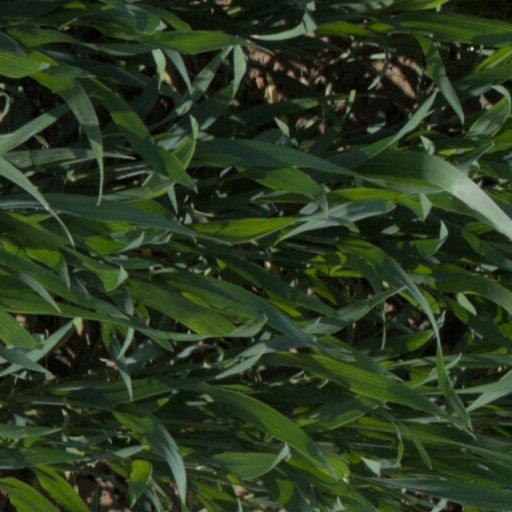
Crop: wheat